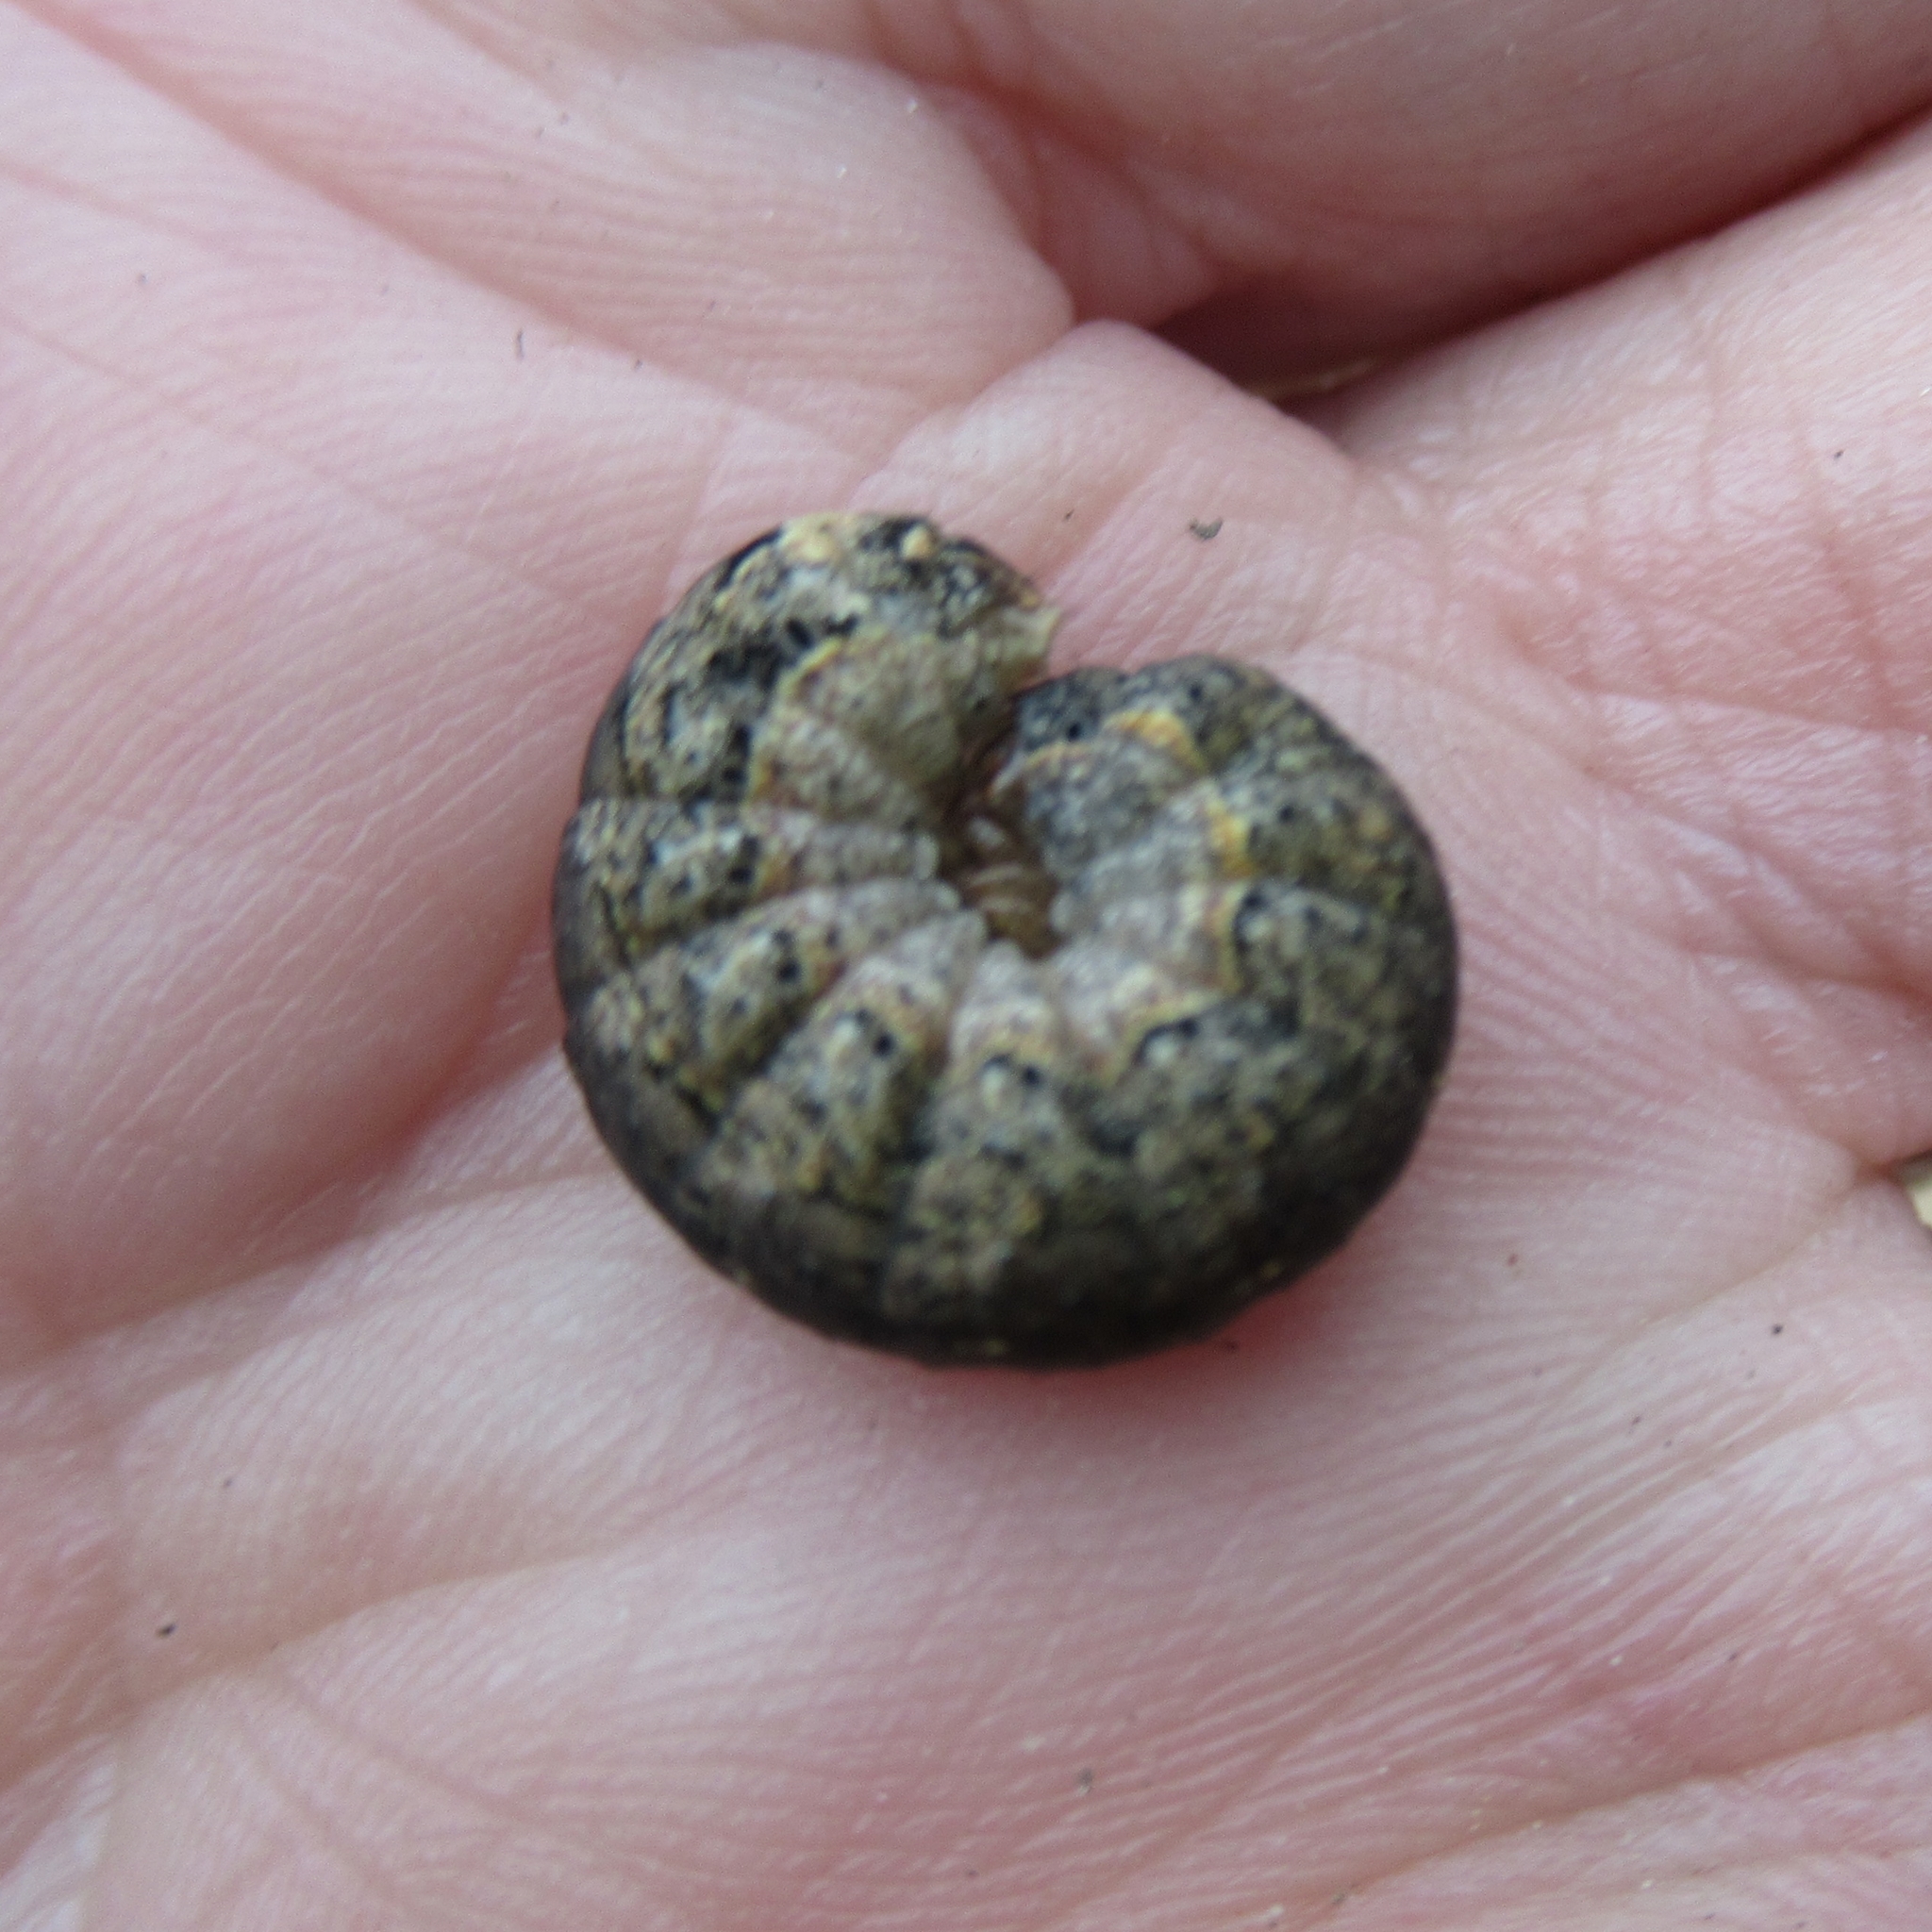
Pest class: cutworms